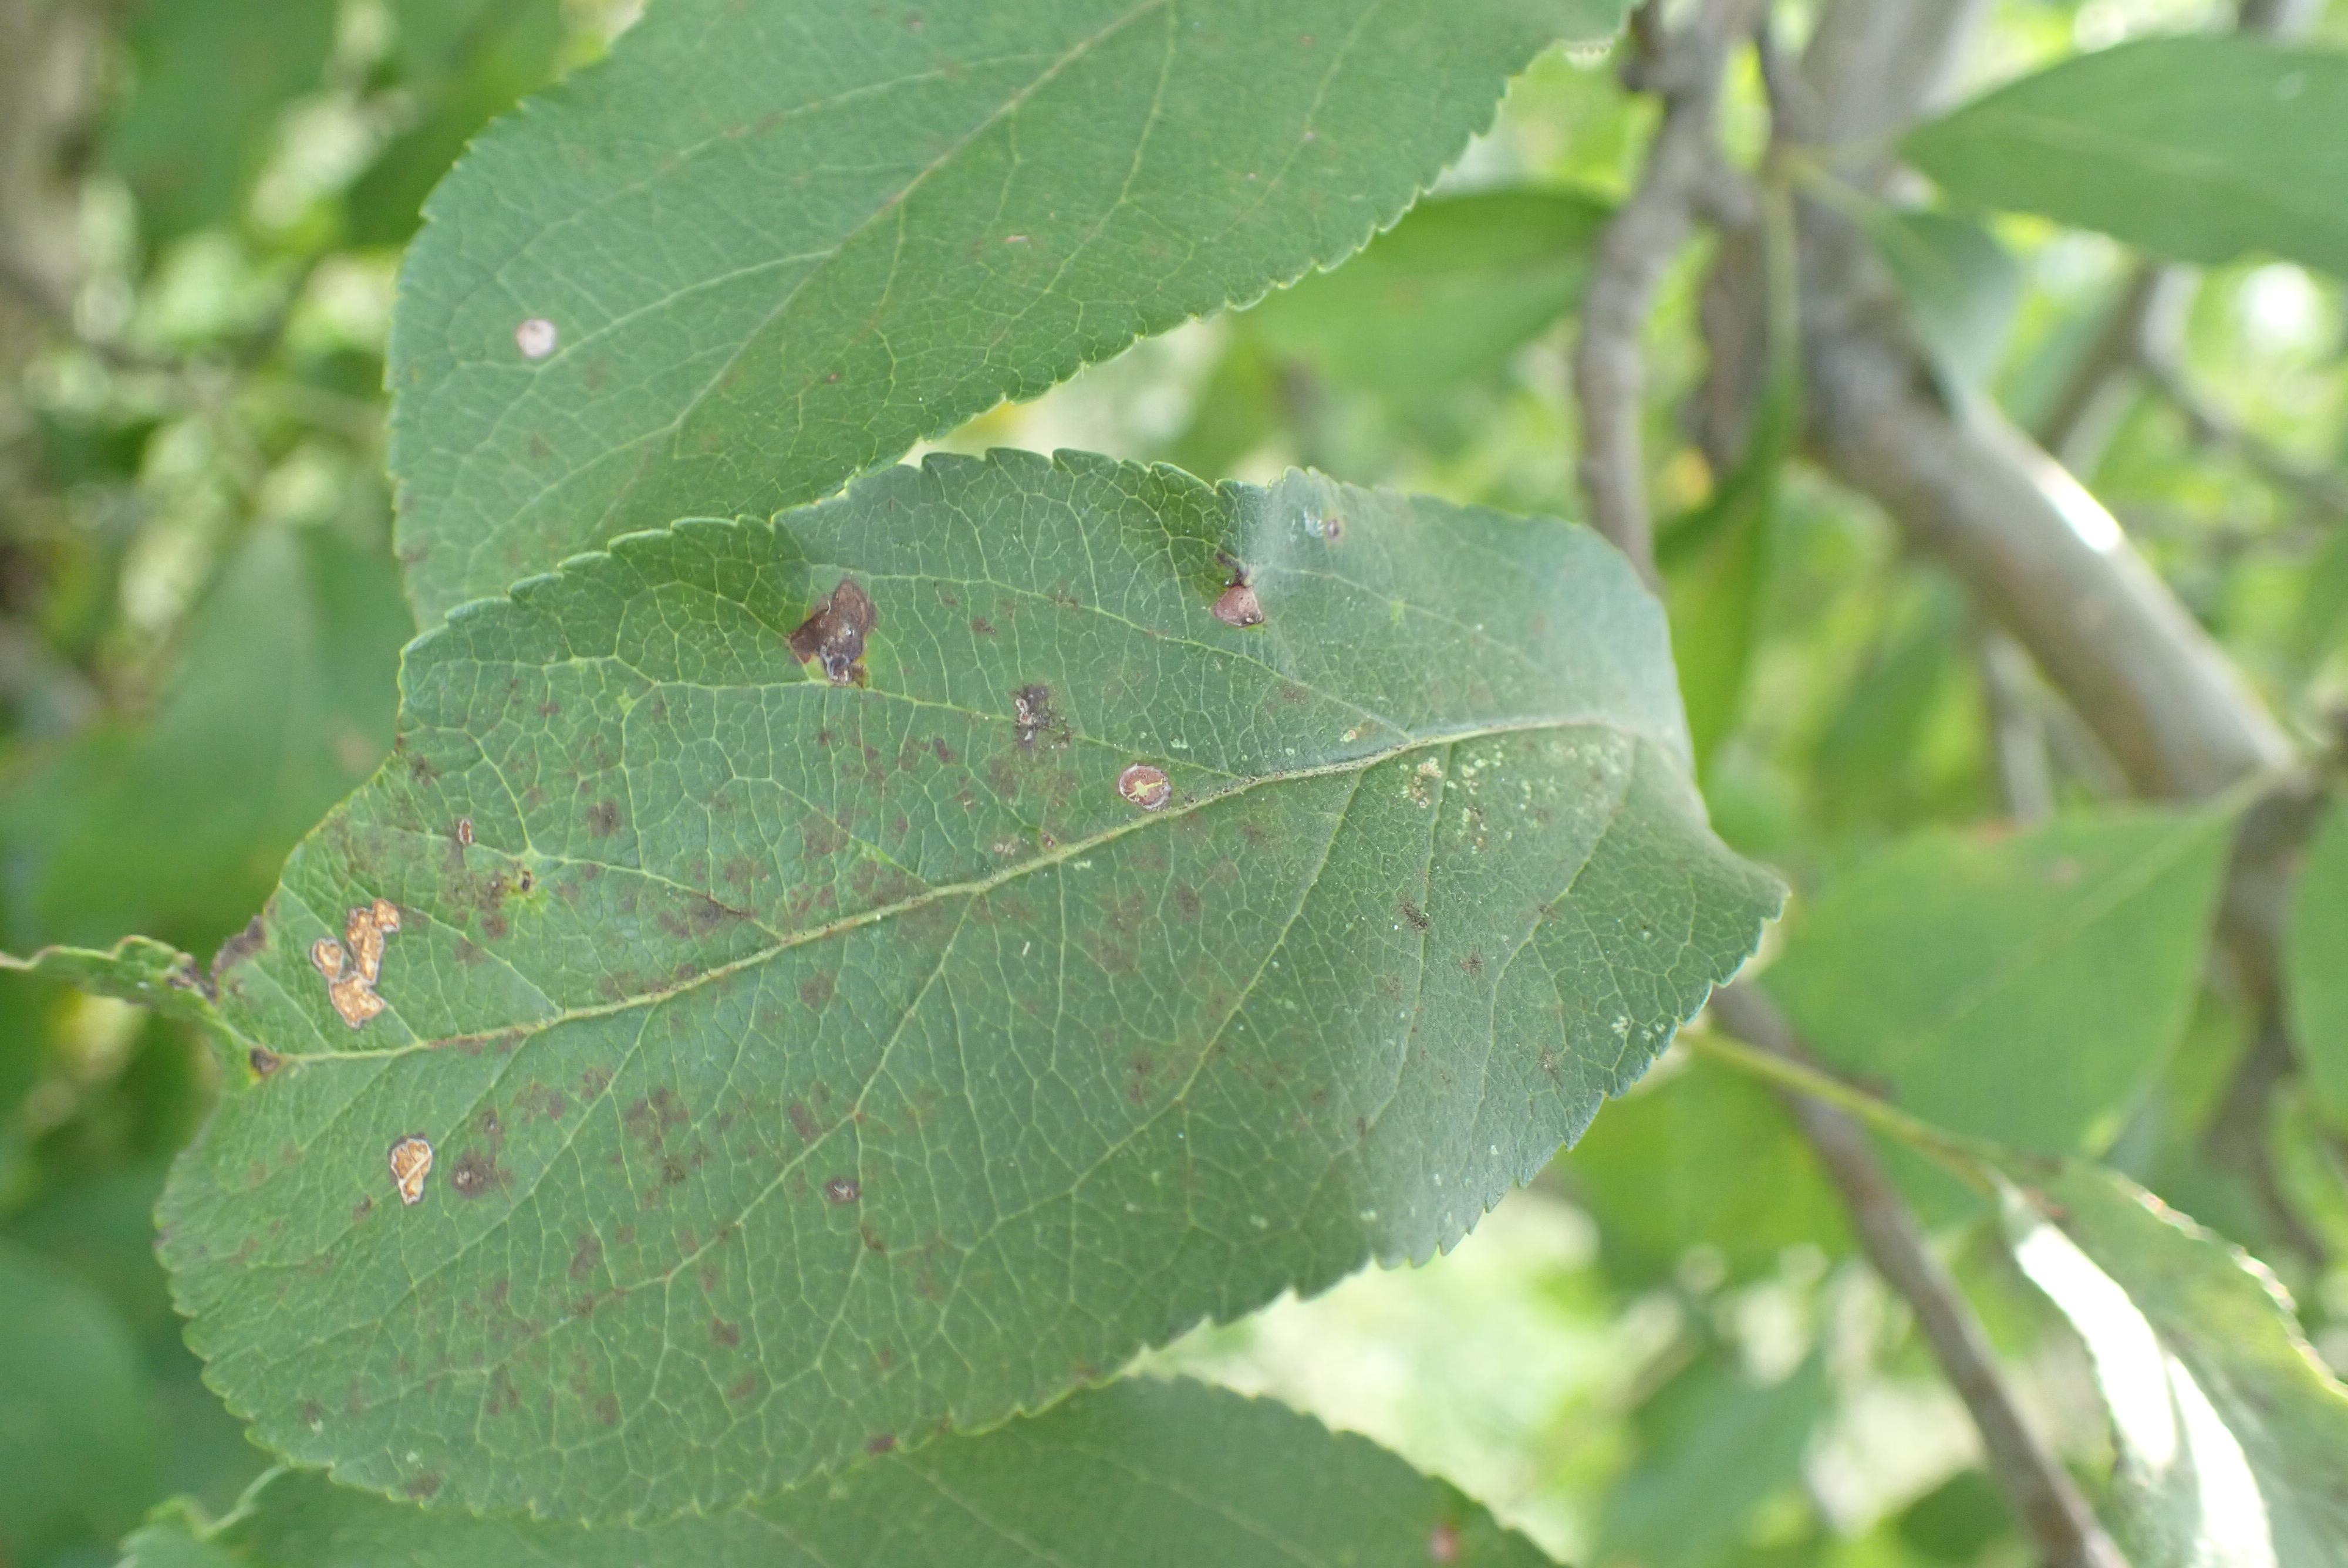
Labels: scab, frog_eye_leaf_spot